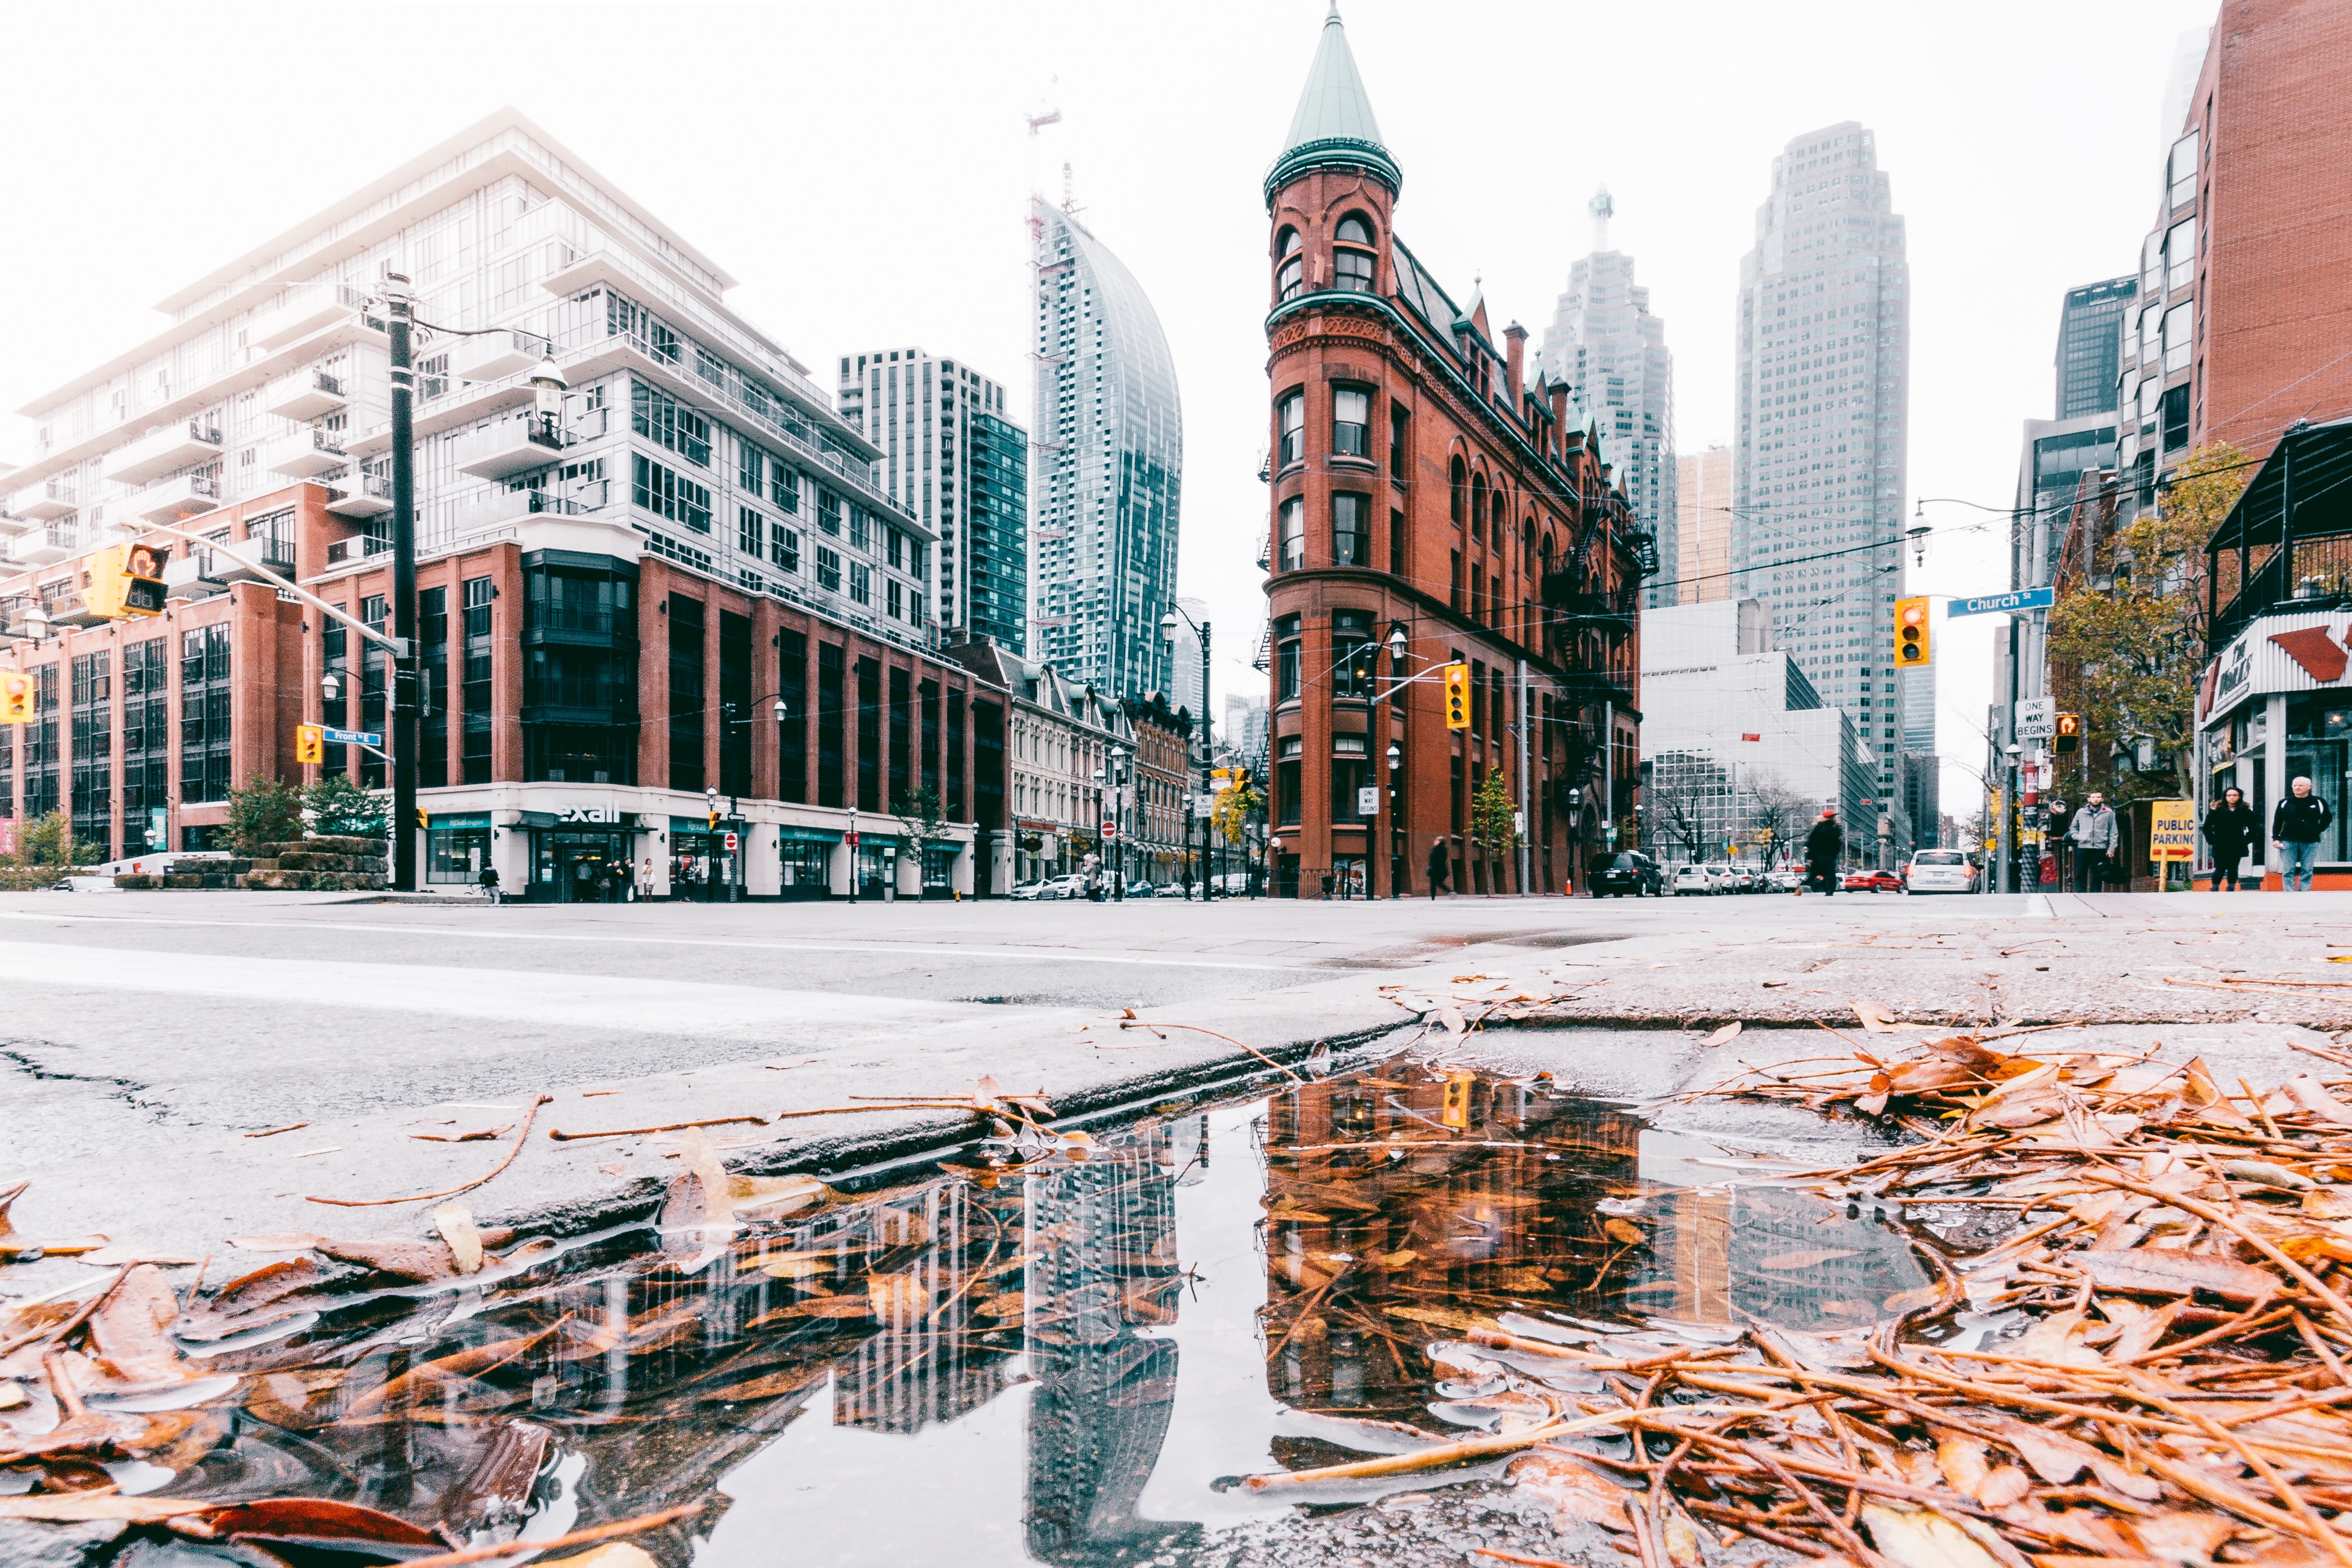
urban area, city, landmark, metropolitan area, daytime, architecture, human settlement, building, metropolis, town, downtown, skyscraper, mixed use, cityscape, street, infrastructure, urban design, real estate, road, photography, tower, commercial building, facade, reflection, skyline, town square, tower block, condominium, house, metal, tourism